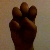
The image shows a hand gesture representing the letter 'E' in Indian Sign Language.